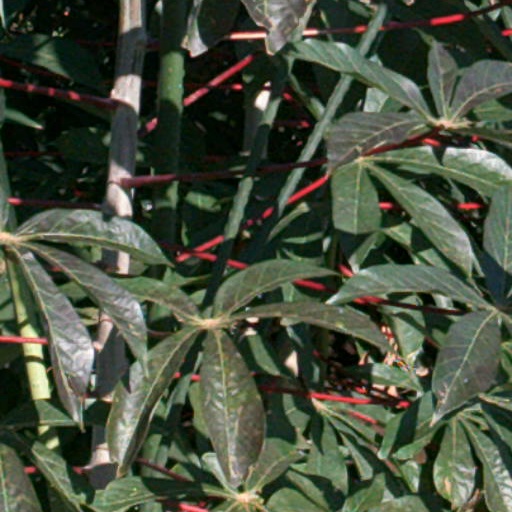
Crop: cassava